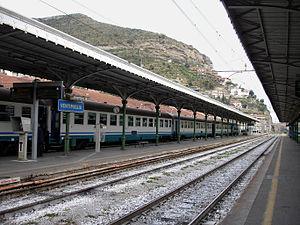
La gare de Vintimille, Italie. Italiano: Stazione di Ventimiglia, Italia.